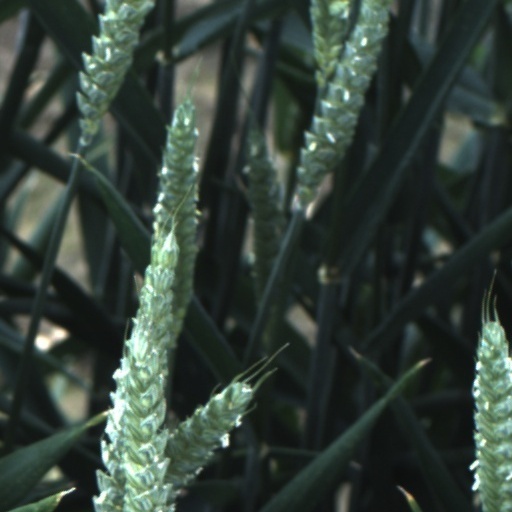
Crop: wheat